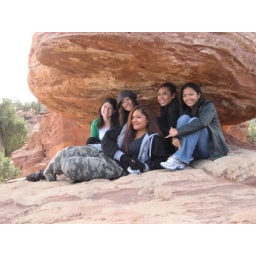
girls under rock